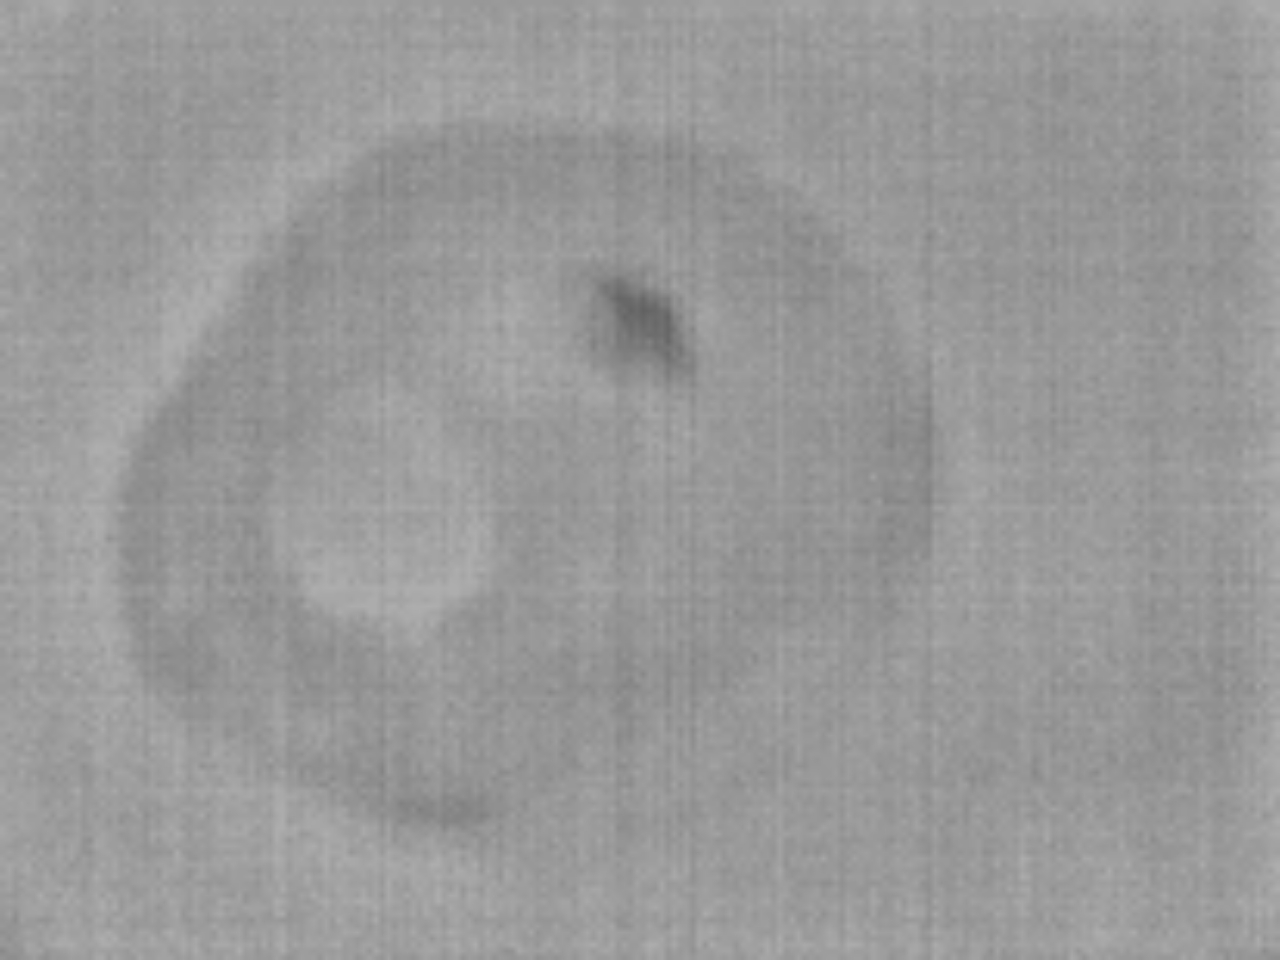
Label: Minor Defect